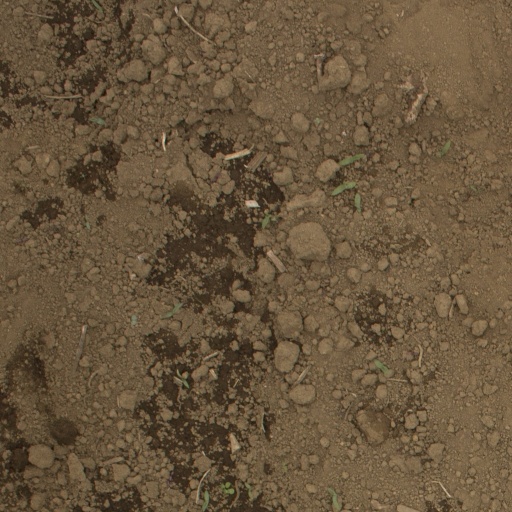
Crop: Jerusalem artichoke